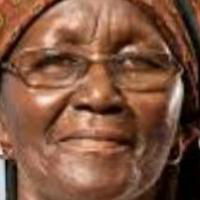
Age group: age 66-80